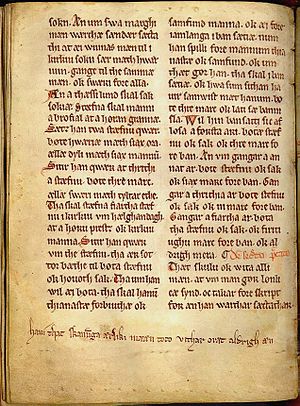
Skåningestrofen
Anders Sunesens version fra 1200-tallet af Skånske Lov og den skånske kirkeret, indeholdt en kommentar i margen: Hauí that skanunga ærliki mææn toco vithar oræt aldrigh æn
Skånestrofen, Haui that Skanunga ærliki mææn, toco vithar oræth aldrigh ææn, er en strofe på middelalderdansk optegnet i Skånske Lov. Skånelandenes egentlige valgsprog.